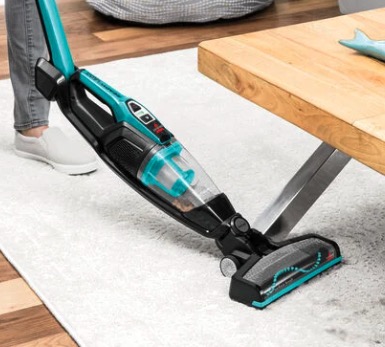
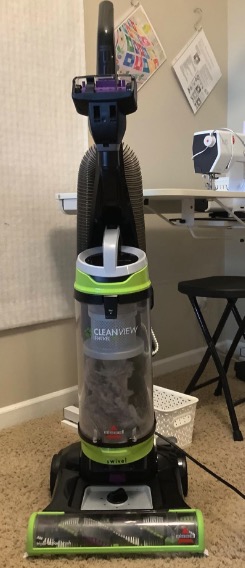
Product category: items_vacuum
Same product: no